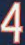
Number: 4